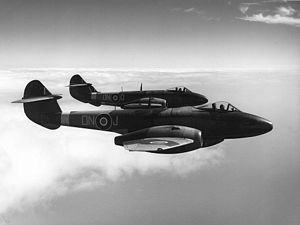
Gloster Meteor / Operationel historie / Anden verdenskrig
Meteor F.3 med de oprindelige korte motorgondoler
"Gloster Meteor var den første britiske jetjager, og de Allieredes eneste operationelle jetfly under 2.verdenskrig. Udviklingen af Meteor var i høj grad en følge af den revolutionerende turbojetmotor, der blev udviklet af Sir Frank Whittle og hans firma, Power Jets Ltd. Med øgenavnet ""kødkassen"" var Meteor ikke et aerodynamisk sofistikeret fly, men viste sig i kamp at være en vellykket jager. Glosters civile Meteor F.4 demonstrationsfly G-AIDC fra 1946 var det første civilt registrerede jetfly i verden.